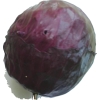
Label: red_cabbage